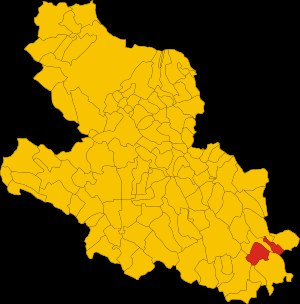
Roccaraso / Geografi / Klima
Roccarasos placering (med rødt) i provinsen L'Aquila.
Roccaraso er en kommune med 1.630 indbyggere og ligger i den sydligste del af provinsen L'Aquila i regionen Abruzzo i Italien. Den ligger på højsletten Cinquemiglia og indgår den lokale sammenslutning af bjergkommuner Comunità Montana Alto Sangro Cinque Miglia. Dens skilifter indgår i skisystemet Alto Sangro og byen er et af de største centre for bjergturisme i Appenninerne.